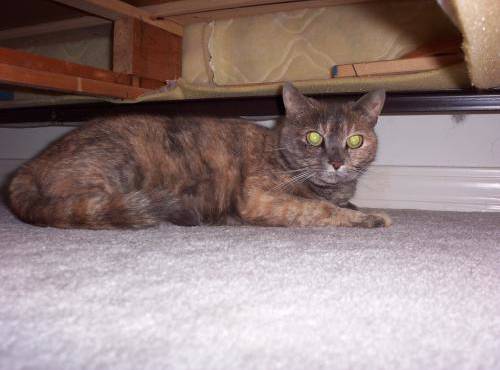
Label: cat